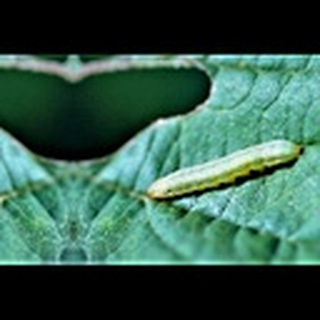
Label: cotton_army_worm